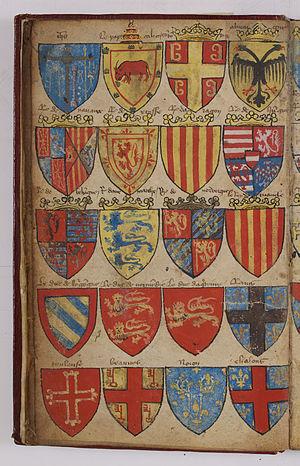
Feuillet 5 de l'Armorial Le Breton représentant les armes du Christ, du pape Calixte III, de divers souverains européens et d'une partie des pairs de France (les autres pairs sont sur le feuillet 6)
L'armorial Le Breton est le plus ancien armorial figuré conservé en France. Il porte le nom d'un de ses propriétaires, Hector Le Breton, sieur de la Doinneterie, héraut Montjoie et roi d'armes de France sous le règne de Henri IV et Louis XIII.